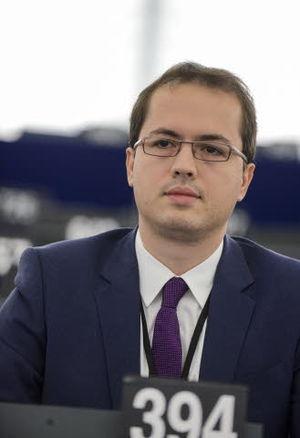
Andi Cristea, né le 5 janvier 1982 à Buzău, est un homme politique roumain.